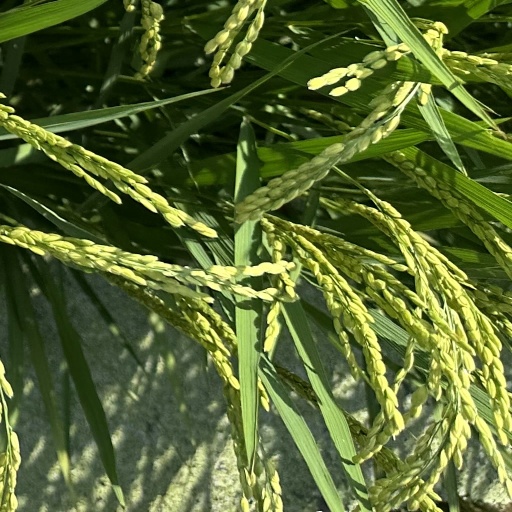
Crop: rice